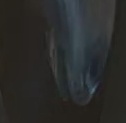
Face region: mouth_nostrils (mouth_chin_nostrils_and_profile)
Pain indicator: not_present